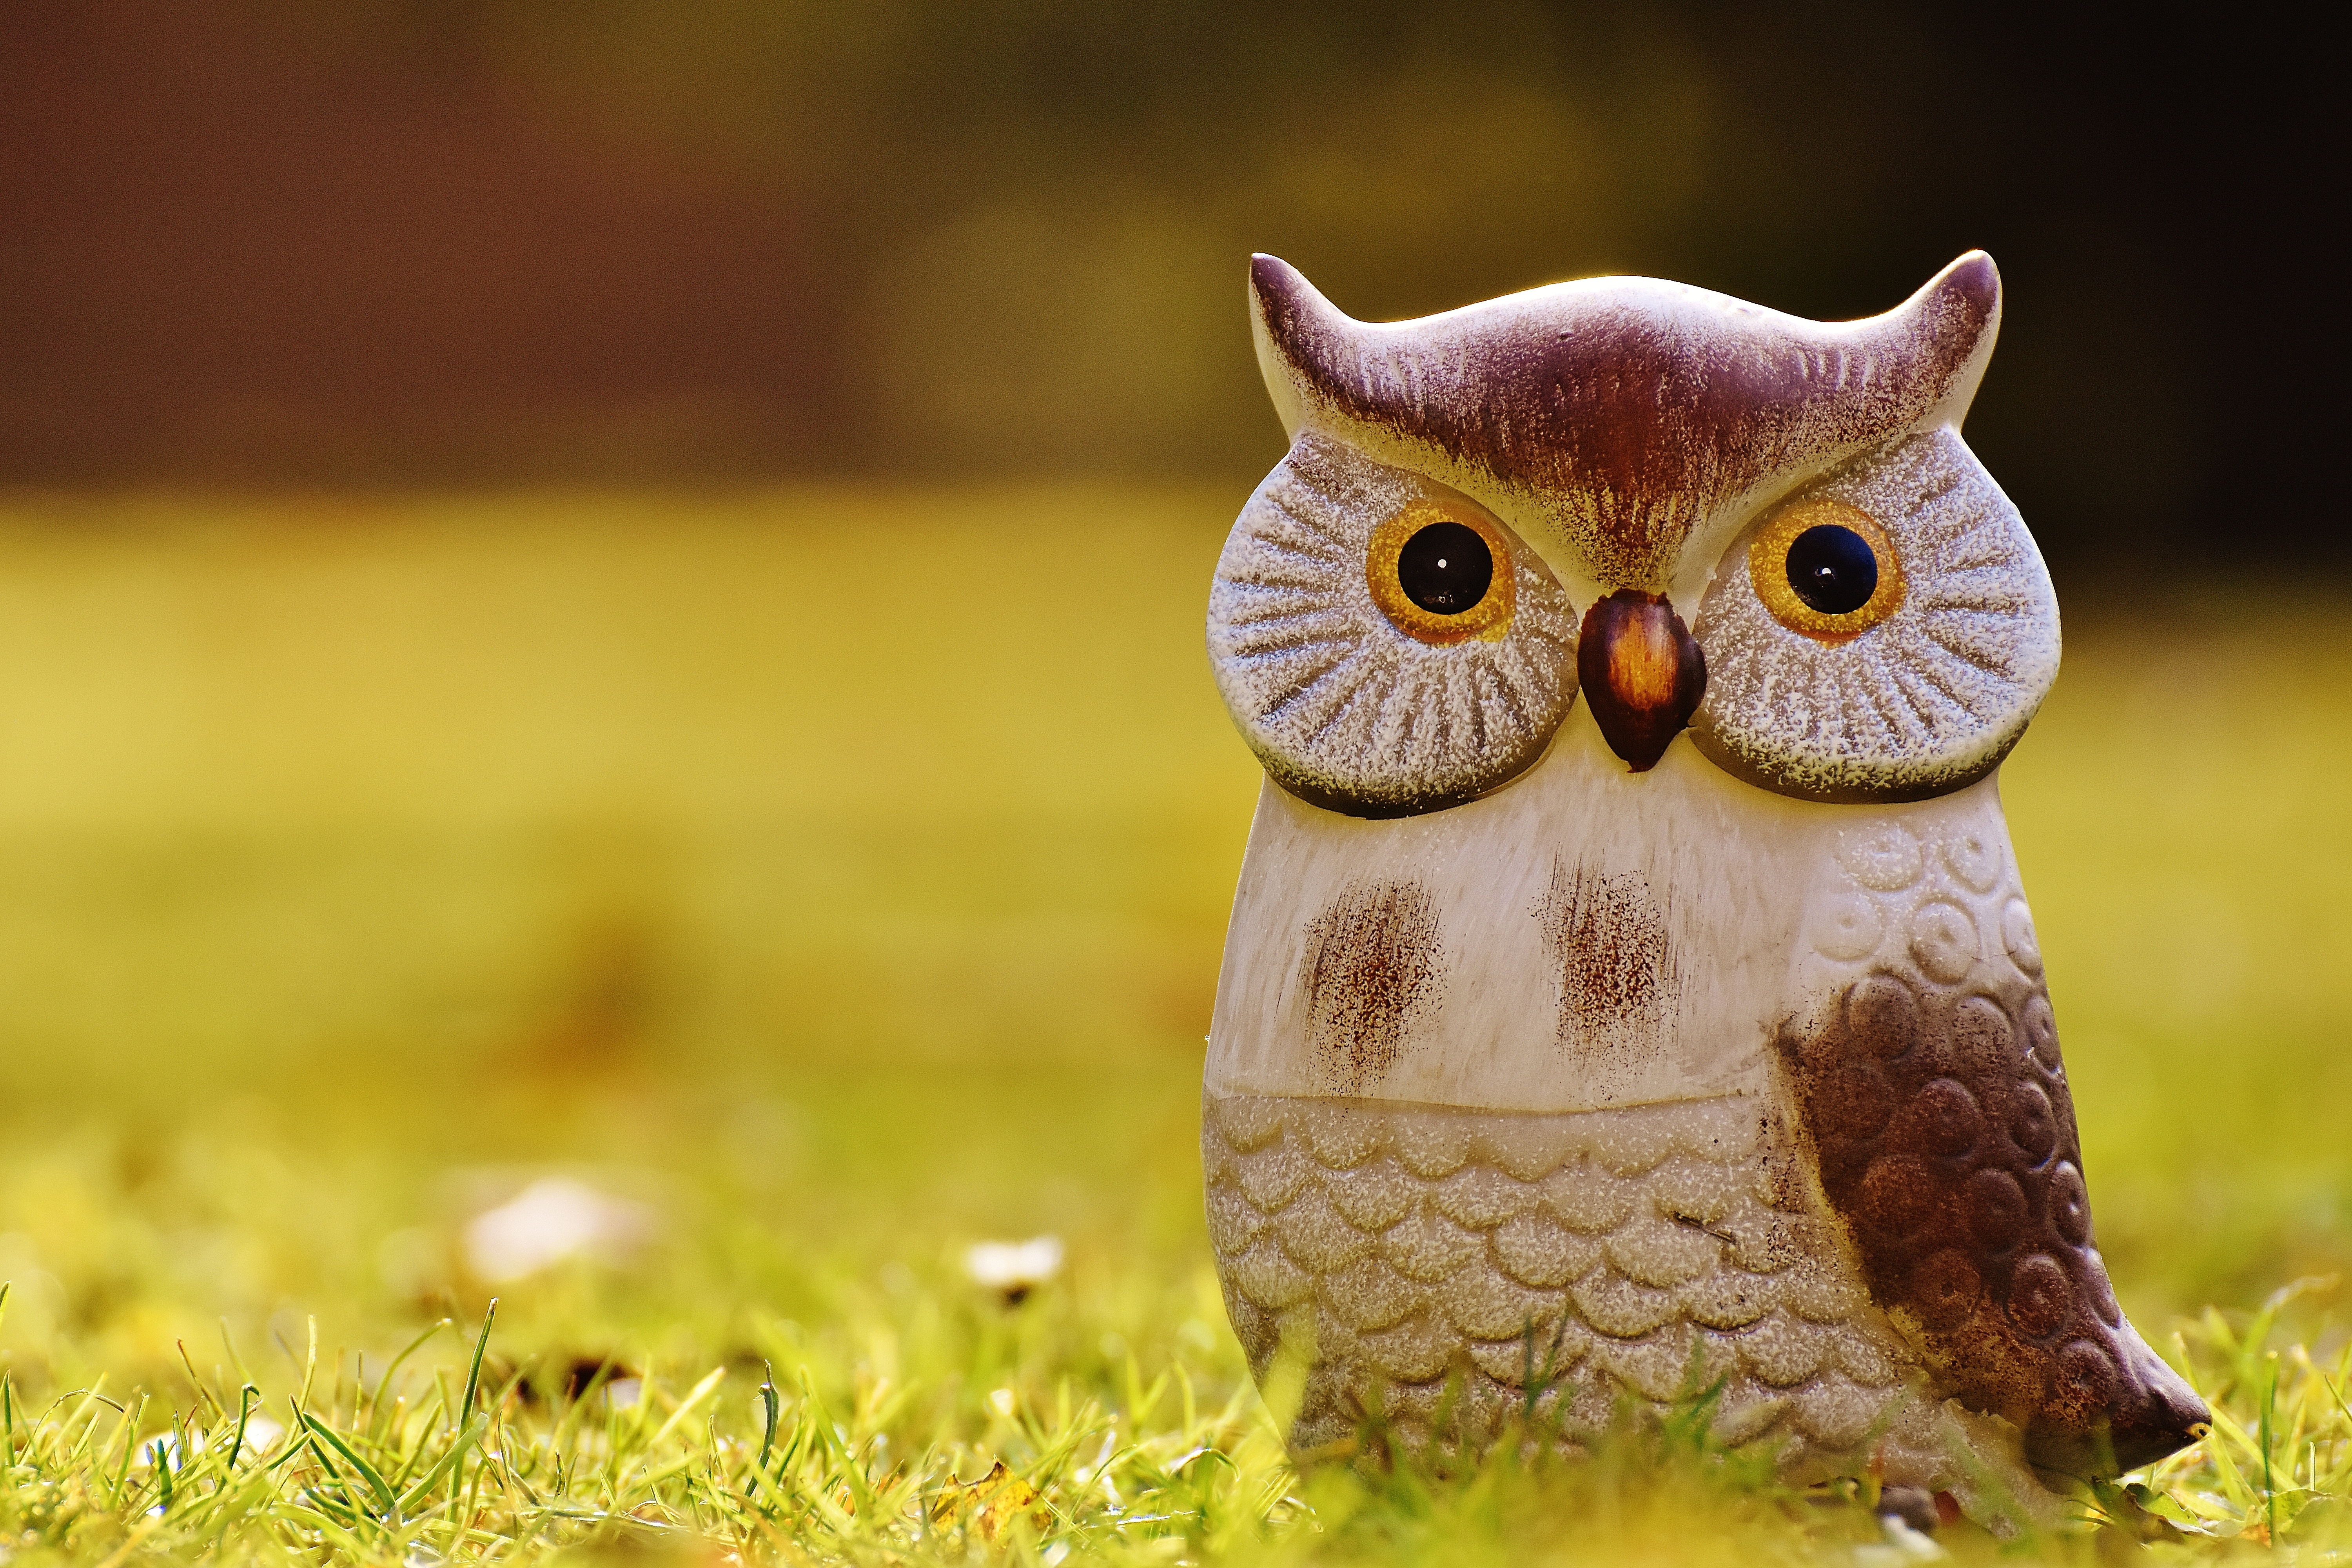
bird, meadow, animal, cute, wildlife, decoration, beak, ceramic, owl, feather, fauna, deco, bird of prey, close up, figure, vertebrate, funny